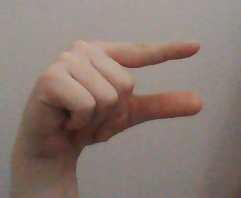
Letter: dal